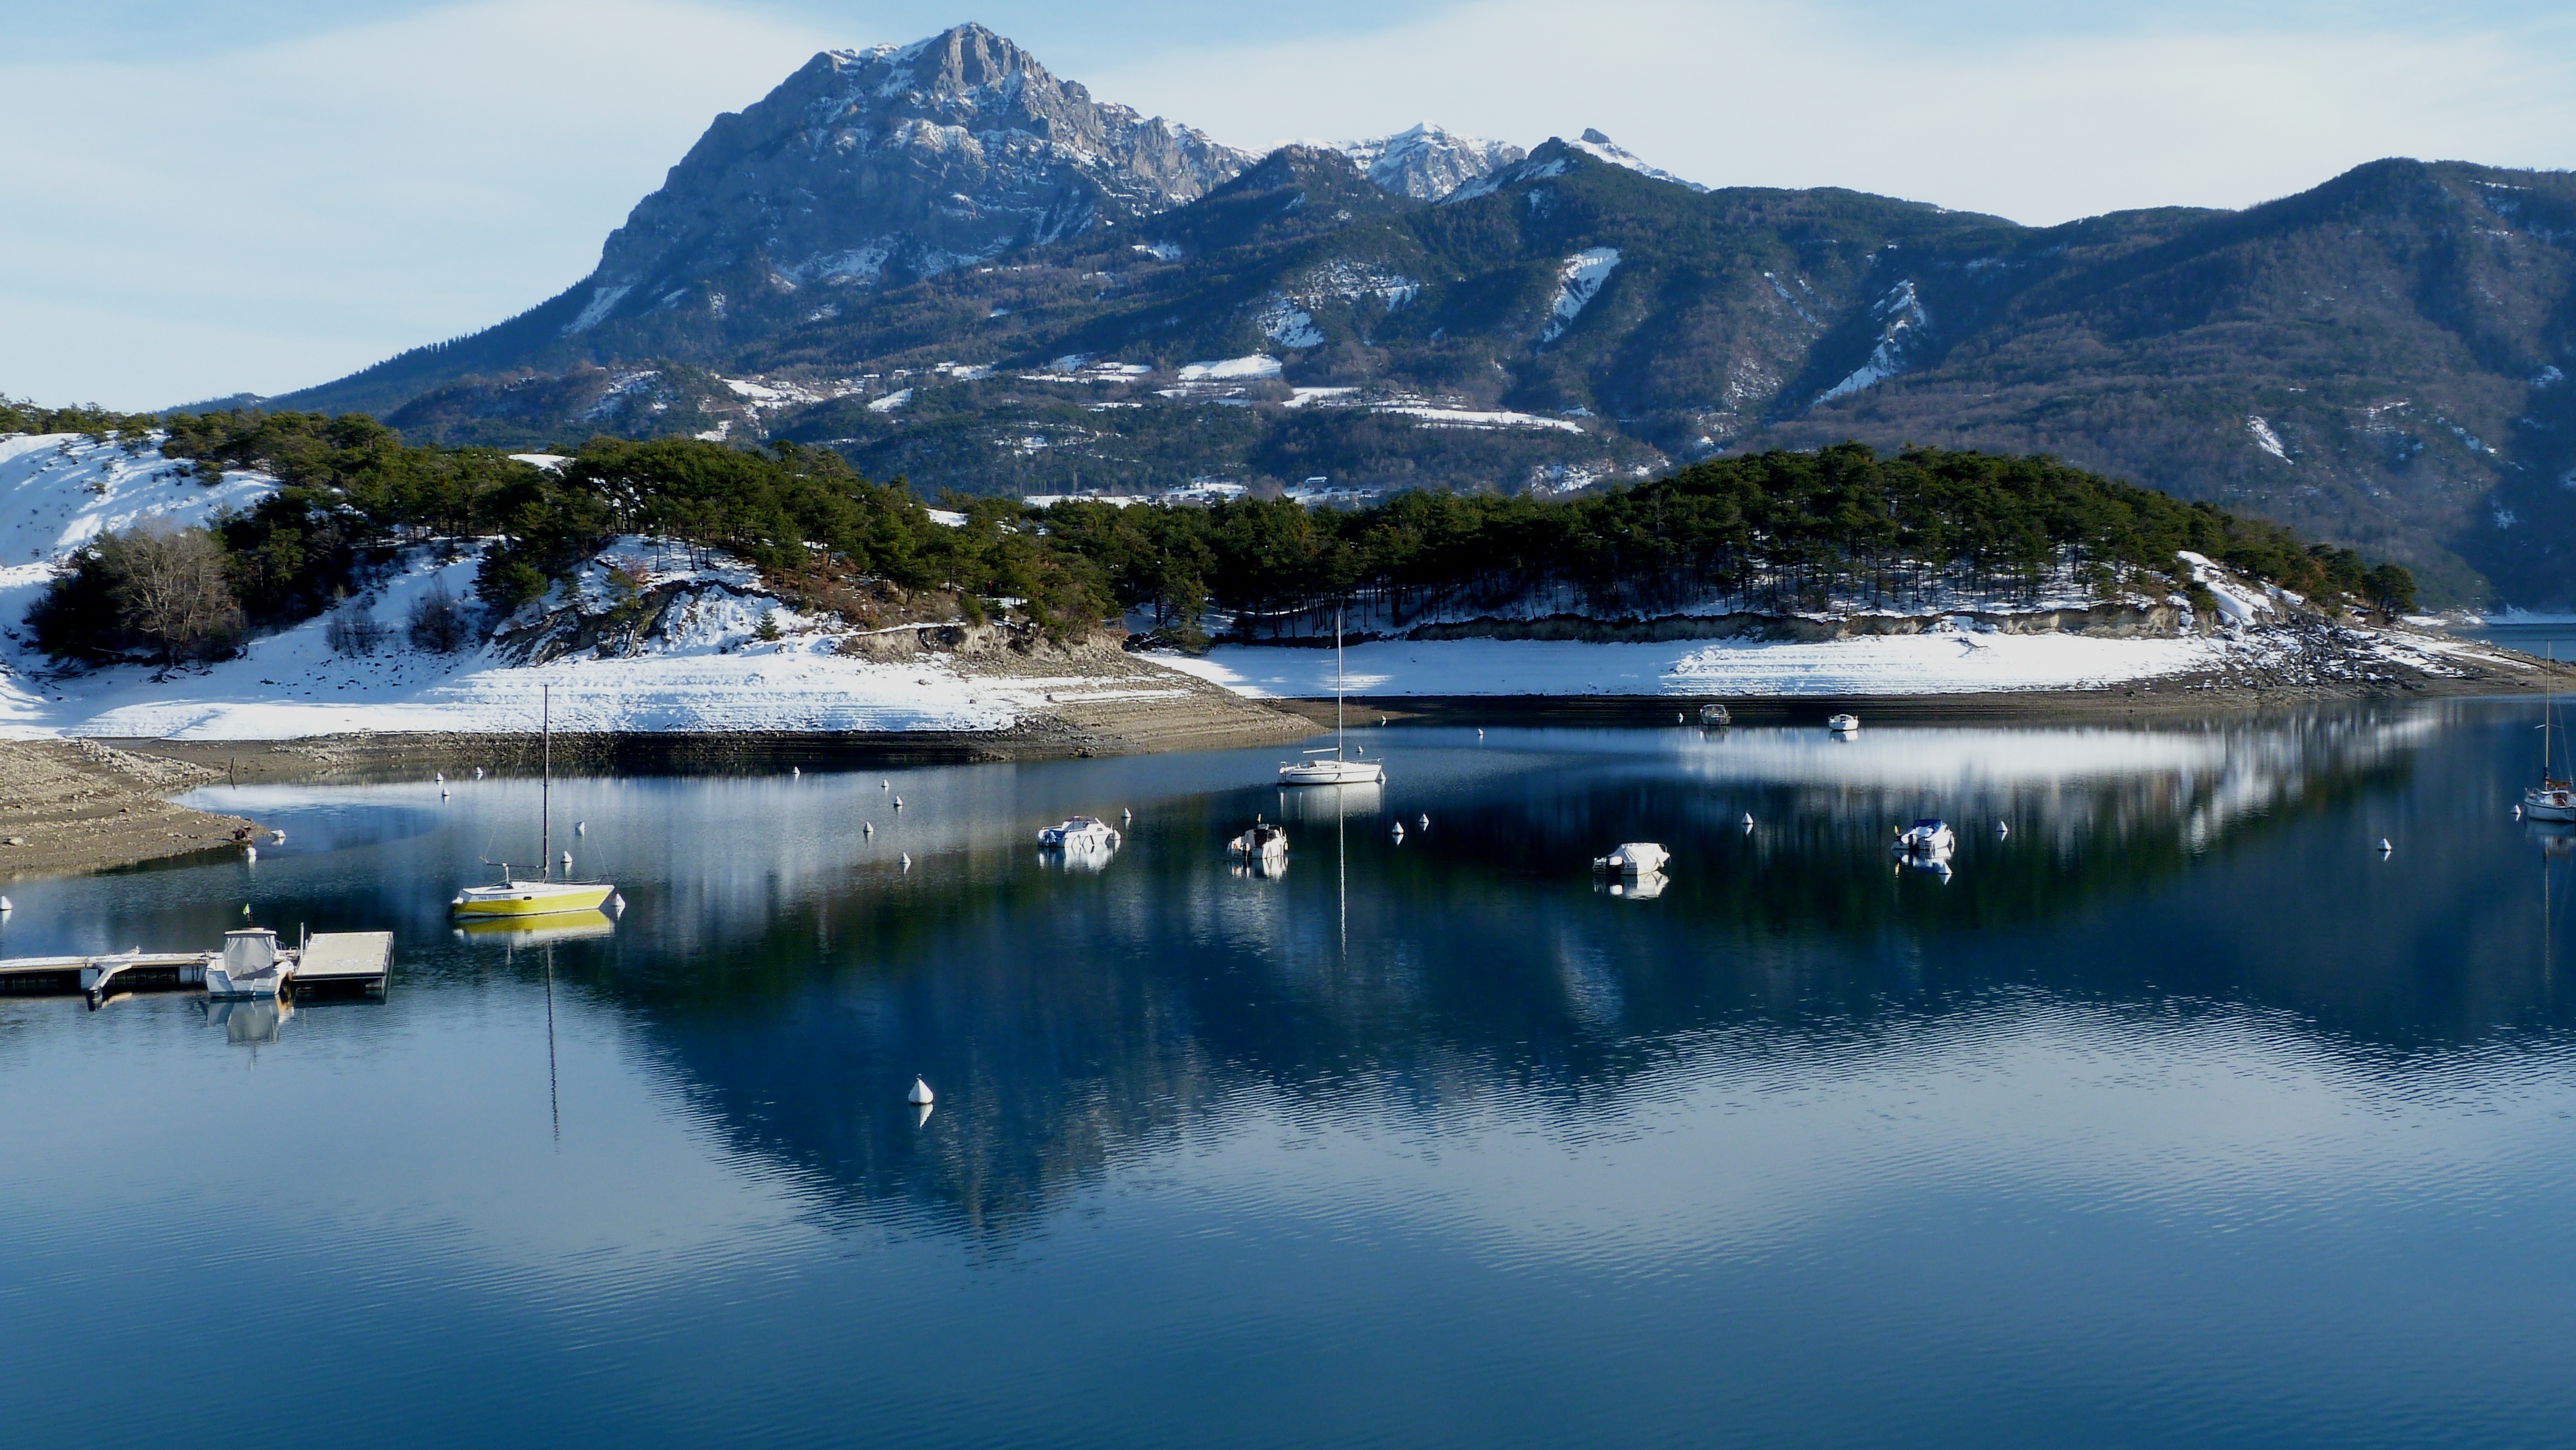
landscape, sea, water, nature, wilderness, mountain, snow, winter, lake, mountain range, reflection, fjord, reservoir, body of water, winter landscape, alps, landscapes, reflections, loch, crater lake, mountainous landforms